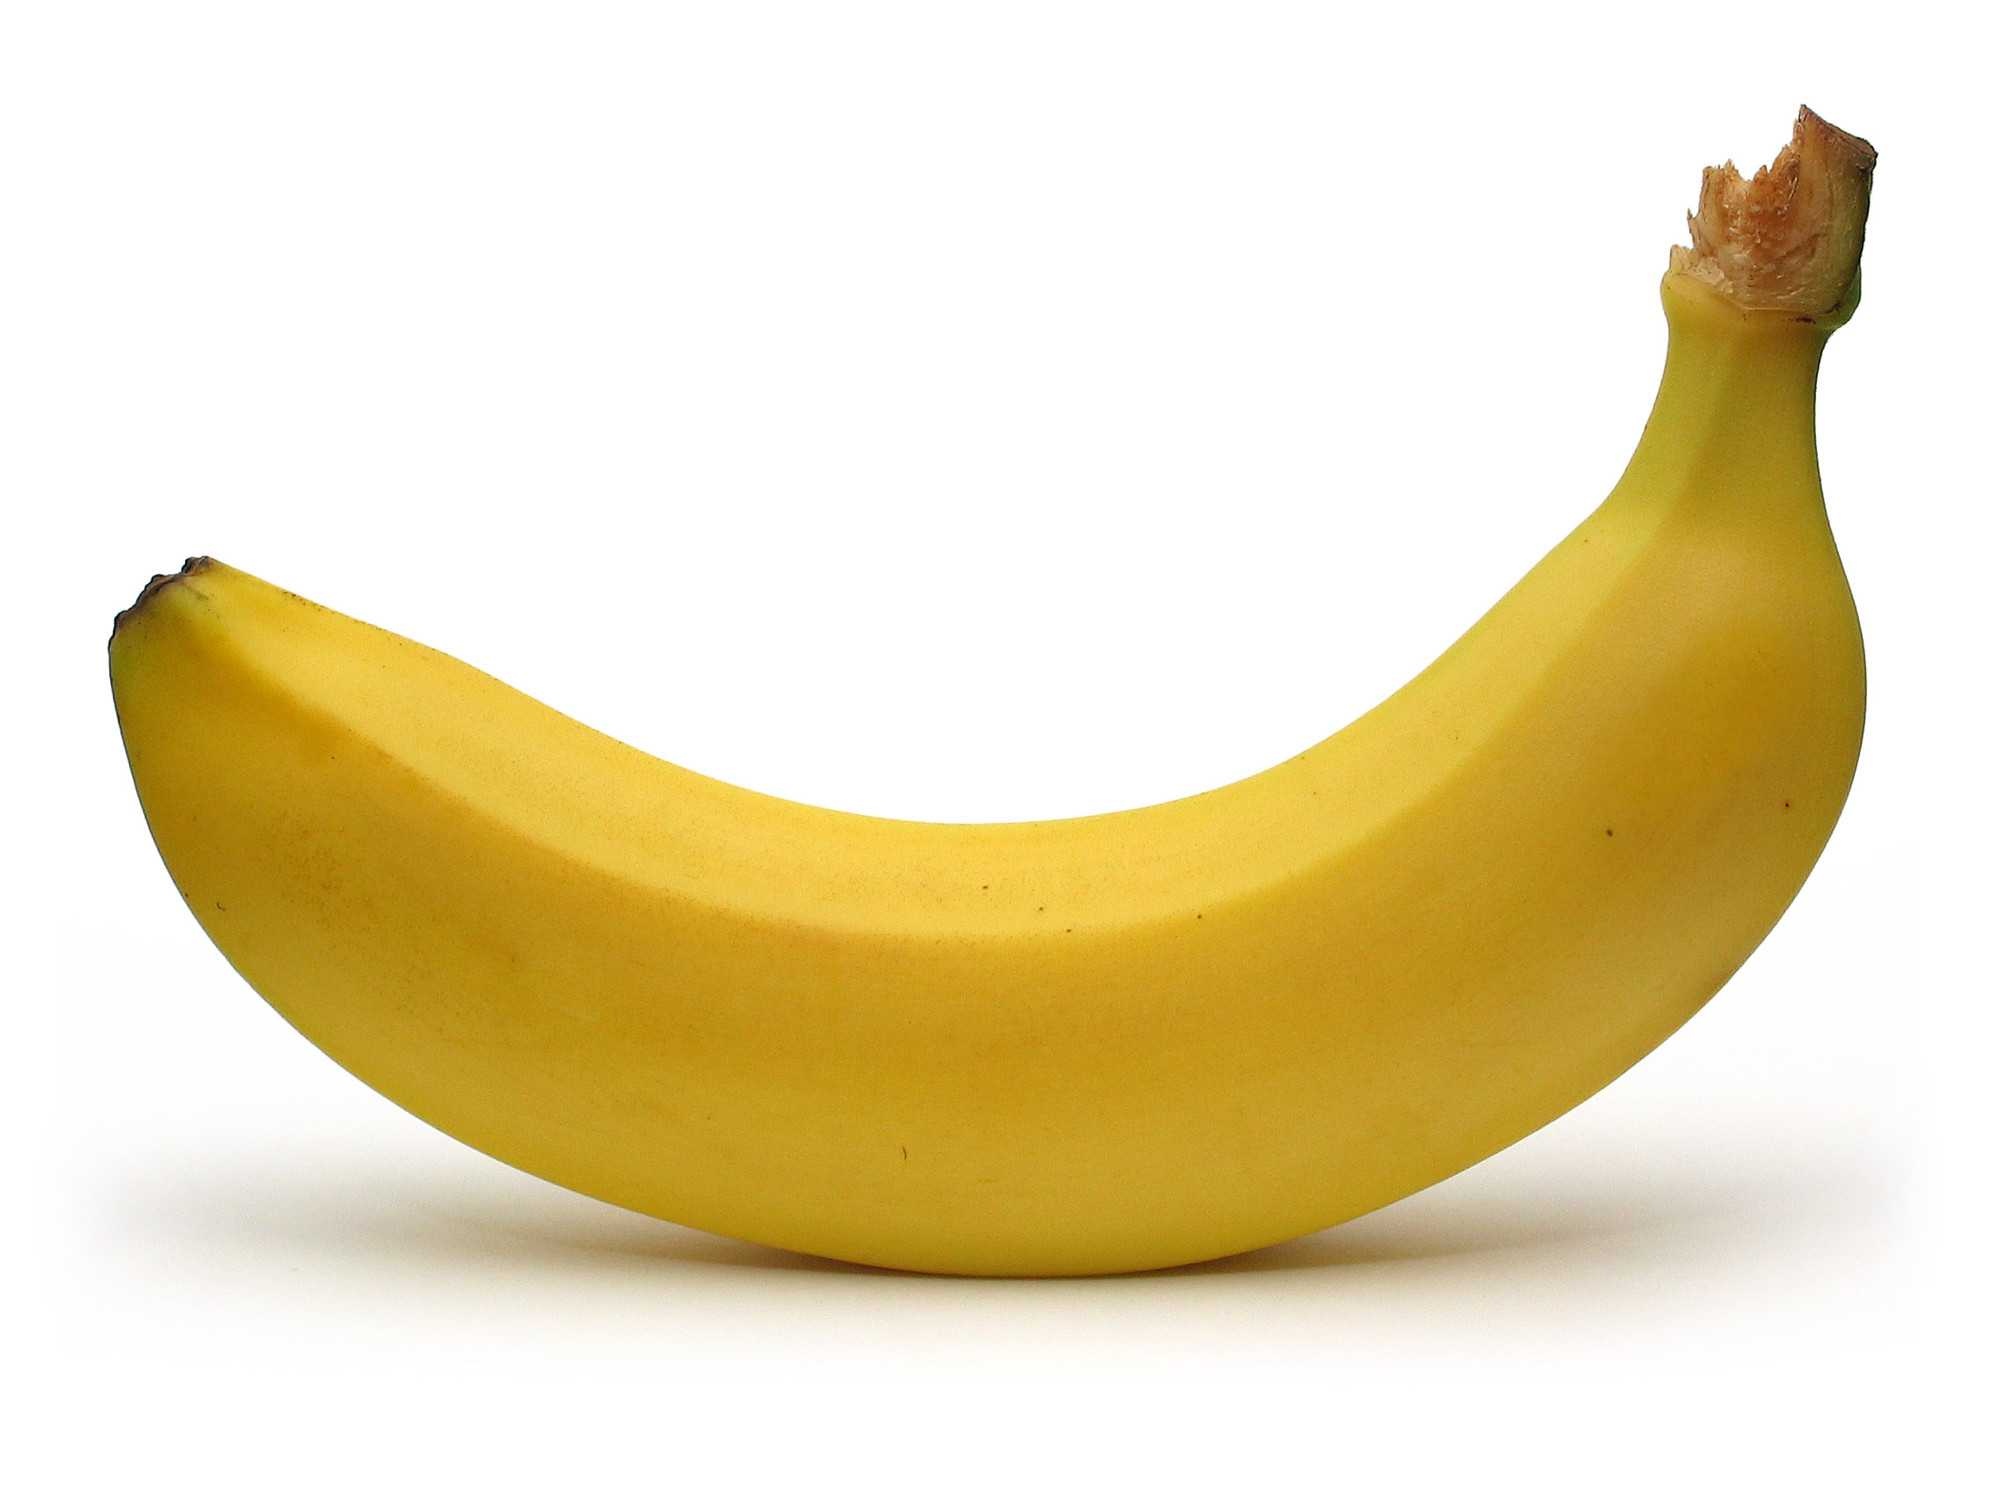
Label: Banana